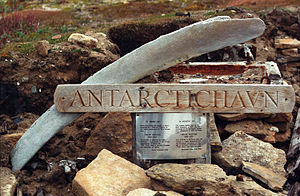
Helge Ingstad / Udmærkelser
Mindesmærke for Helge Ingstad ved Antarctic Havn i Nordøstgrønland.
Helge Marcus Ingstad var en norsk jurist, forfatter og arkæolog.